Tereza37

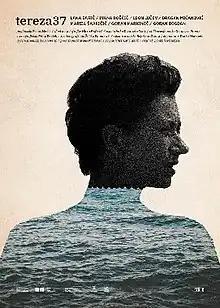
Film poster

Tereza37 is a 2020 Croatian drama film directed by Danilo Šerbedžija. It was selected as the Croatian entry for the Best International Feature Film at the 94th Academy Awards.